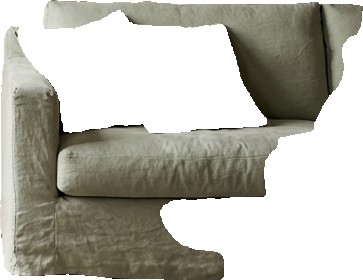
Surface category: sofa